Caridad Mercader

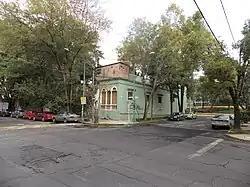
Trotsky's house in Coyoacán, currently the León Trotsky House Museum.

In March 1939, Sudoplatov, already director of the Special Operations Department, received an explicit order from Stalin to assassinate Trotsky. Eitingon, who had just arrived in Moscow, planned Operation Utka (Duck) on Sudoplatov's orders. The plan was not outlined until July and only in early August was it personally approved by Stalin. Operation Utka comprised several operations made up of Spanish and Mexican communists recruited during the Spanish Civil War. One of them was led by the Mexican muralist David Siqueiros and had the objective of assassinating the exiled leader; the other was made up of Caridad and Ramón Mercader. This was to be responsible only for surveillance and information collection. The participation of mother and son was anticipated from the first version of the plan.